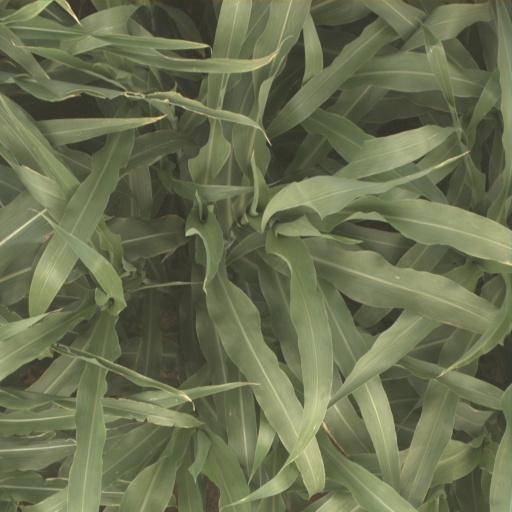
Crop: sorghum